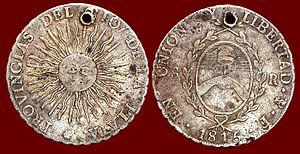
Le nouveau peso argentin, dont le code ISO est ARS, est la monnaie officielle de l'Argentine.
La pièce de huit — appelée piastre espagnole en français, real de a ocho ou peso en espagnol, spanish dollar par les Américains —, est une pièce de monnaie en argent d'approximativement 39 mm de diamètre, d'une valeur de huit réaux, qui a été frappée par l'Empire espagnol, après 1598, afin de s'aligner sur le thaler, la monnaie continentale du Saint-Empire, lié aux Habsbourg qui régnaient alors sur un vaste territoire. Elle valait 272 maravédis, mais en 1642, elle est réévaluée à 340 maravédis.